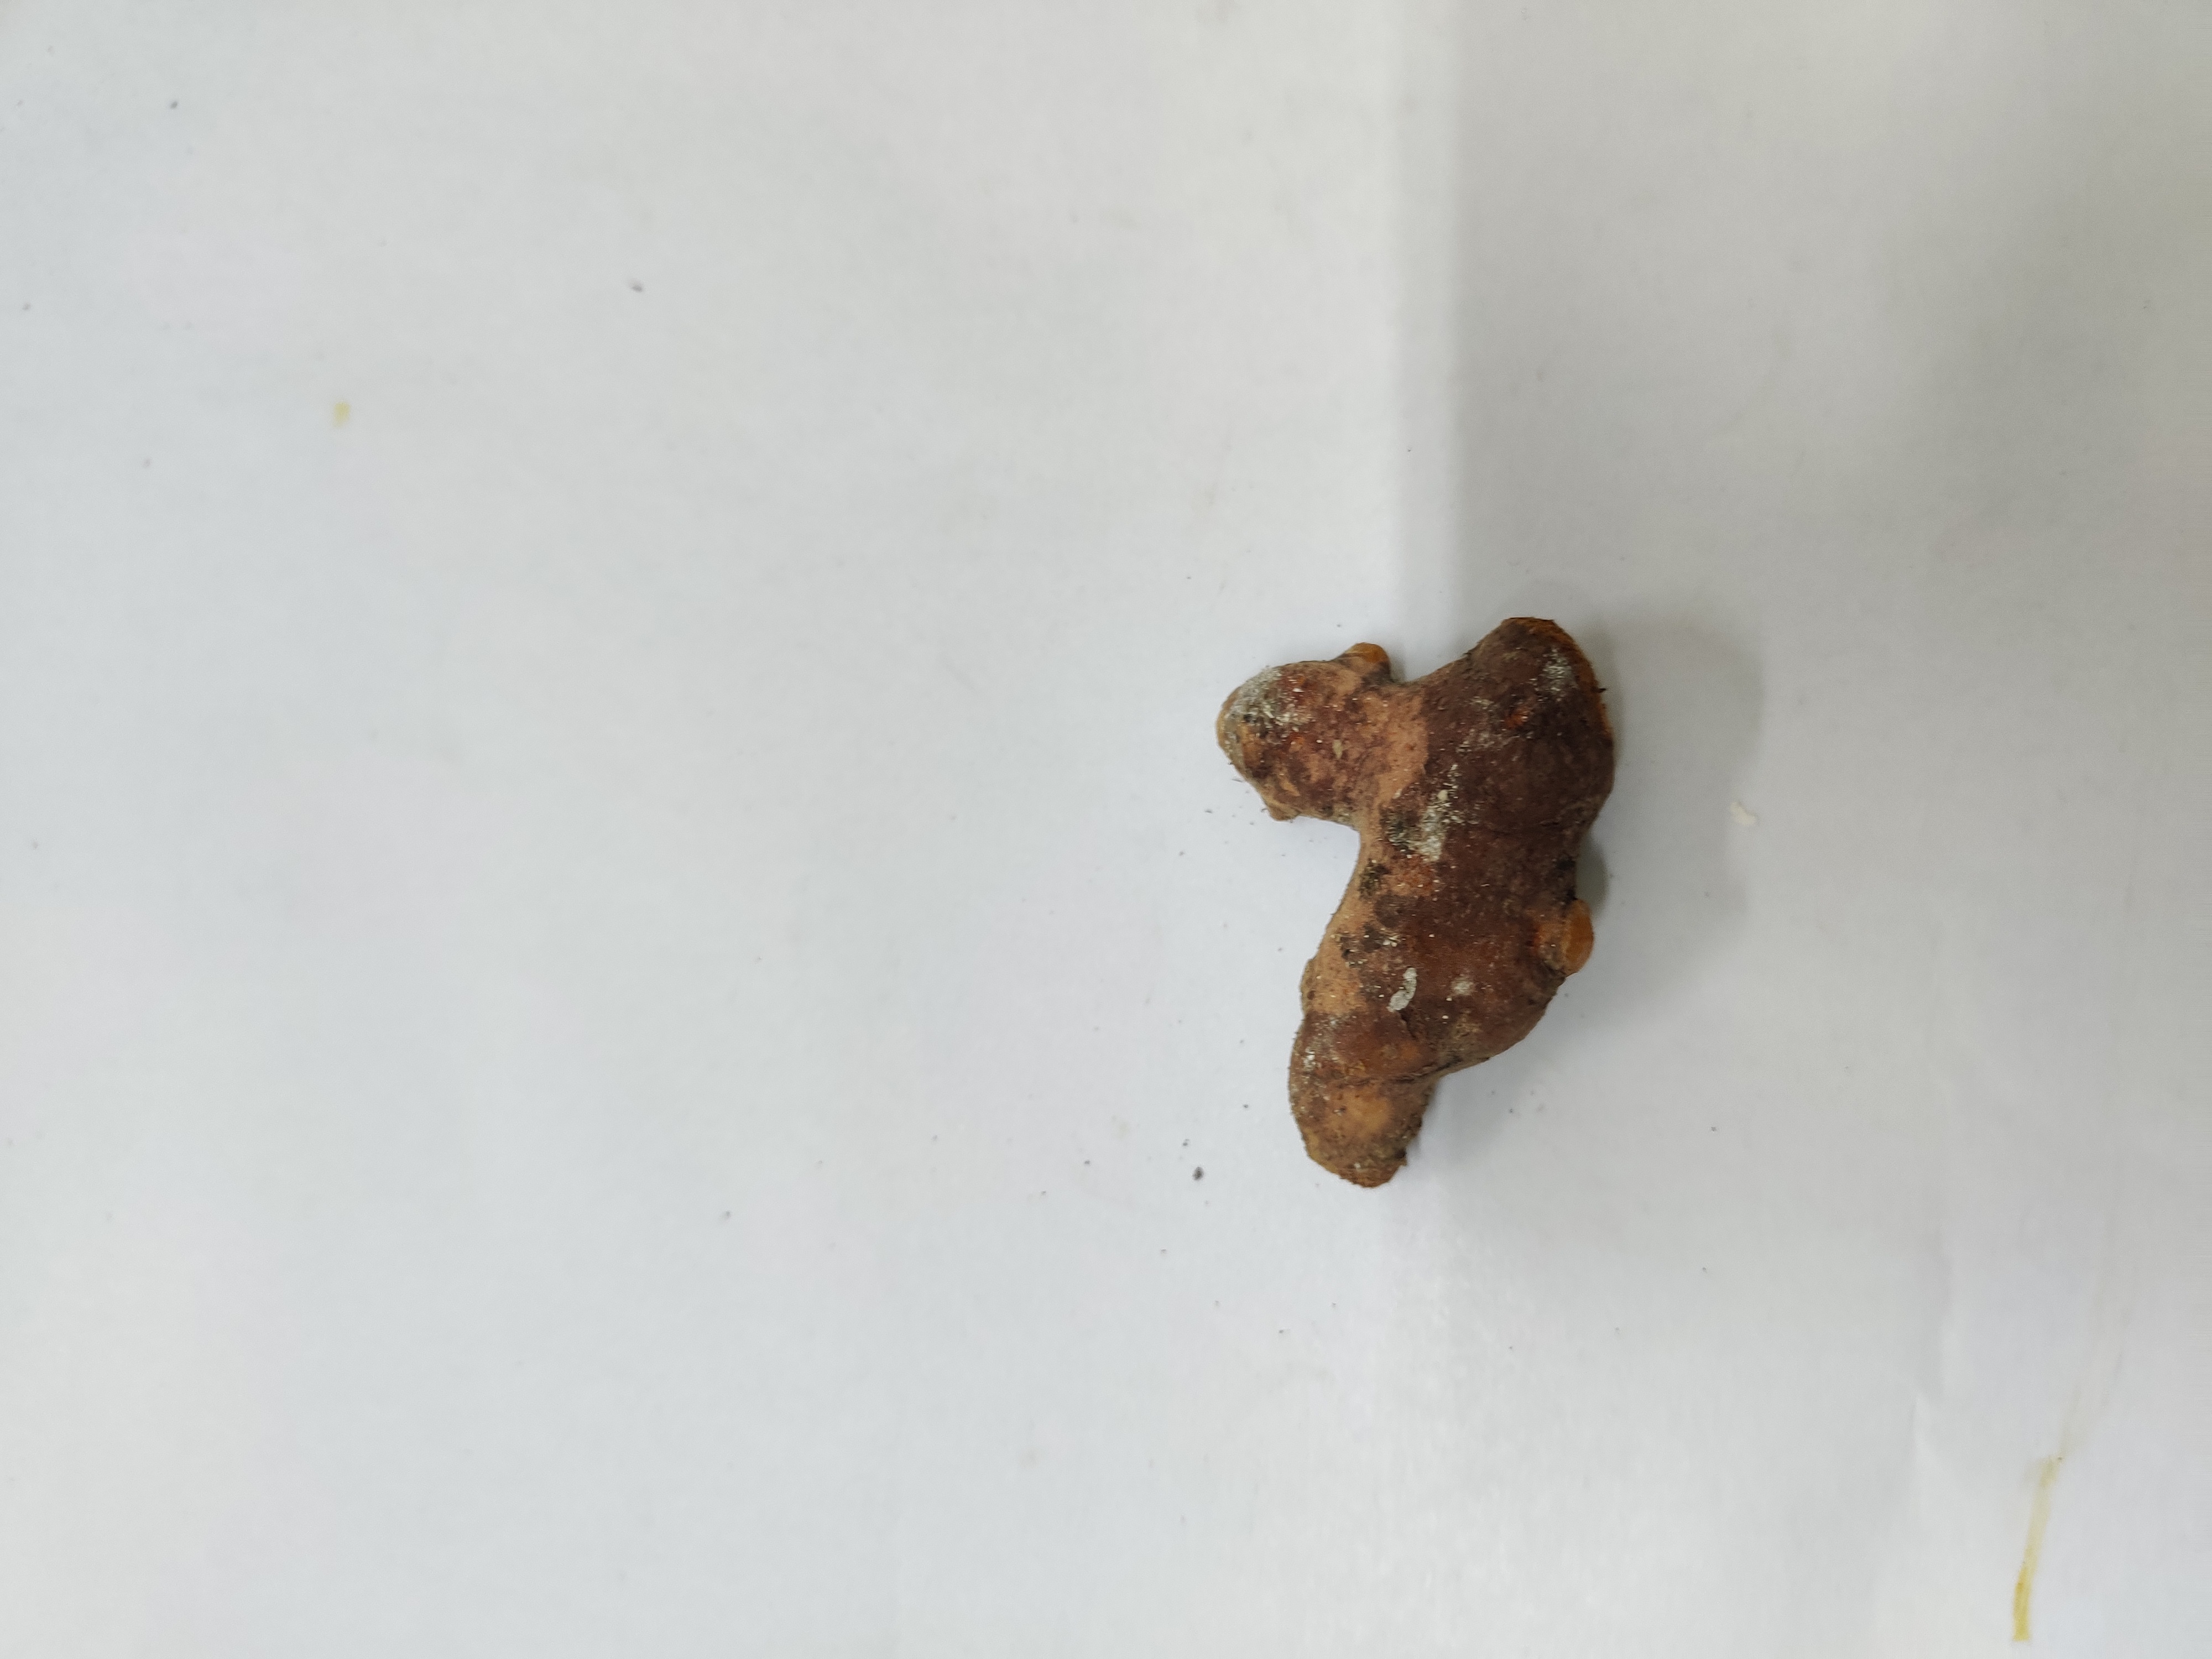
Crop: Turmeric
Condition: Damaged